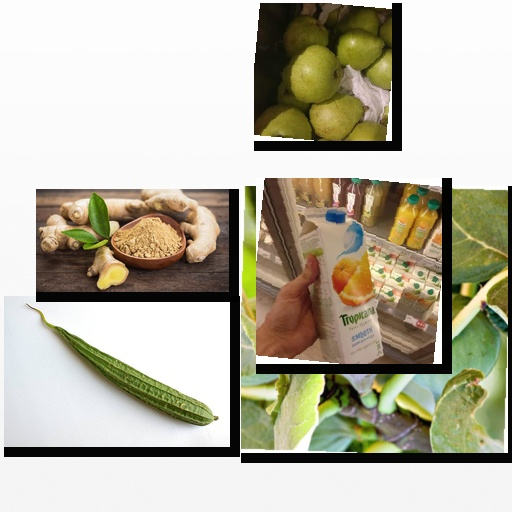
Food items: mixed_juice, ridge_gourd, fig, pear, ginger